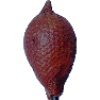
Label: salak